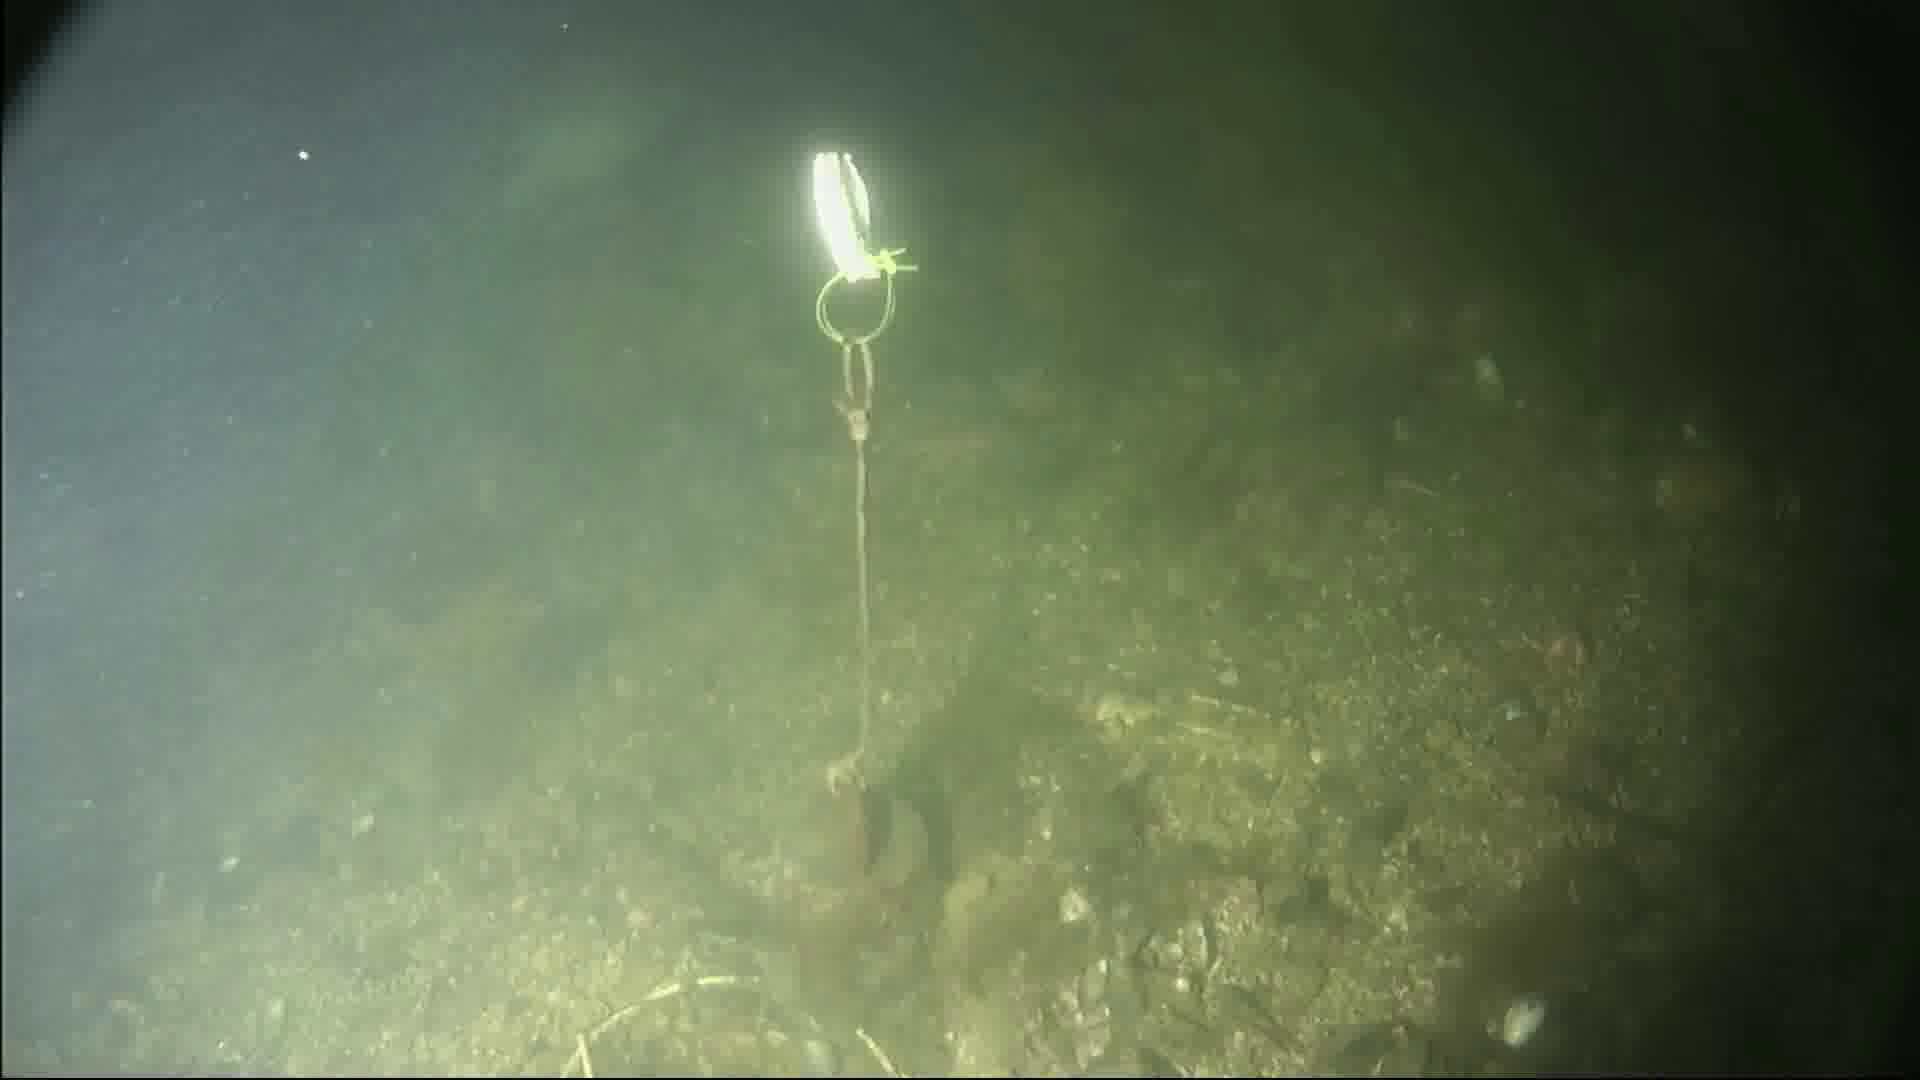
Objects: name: fish